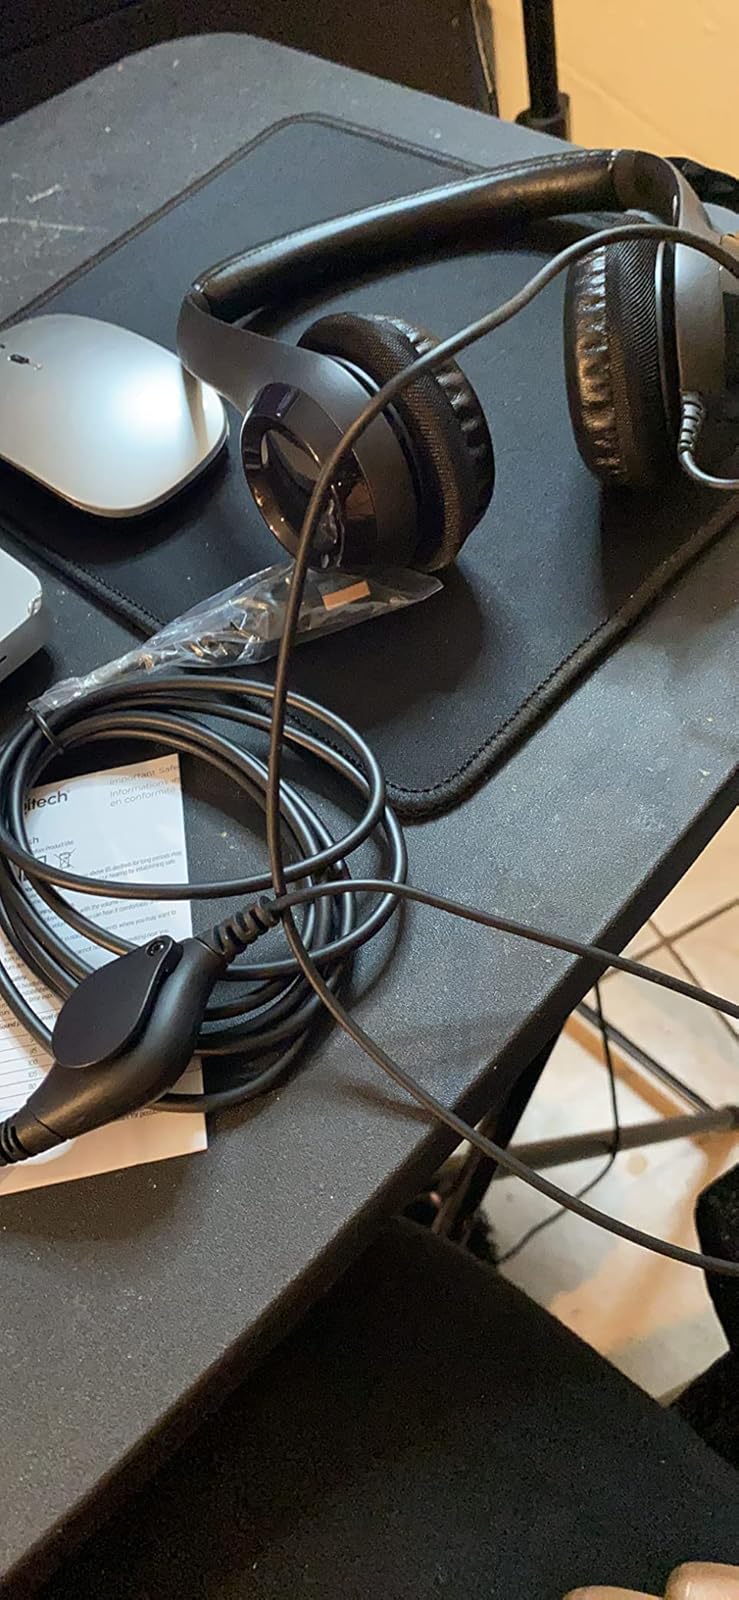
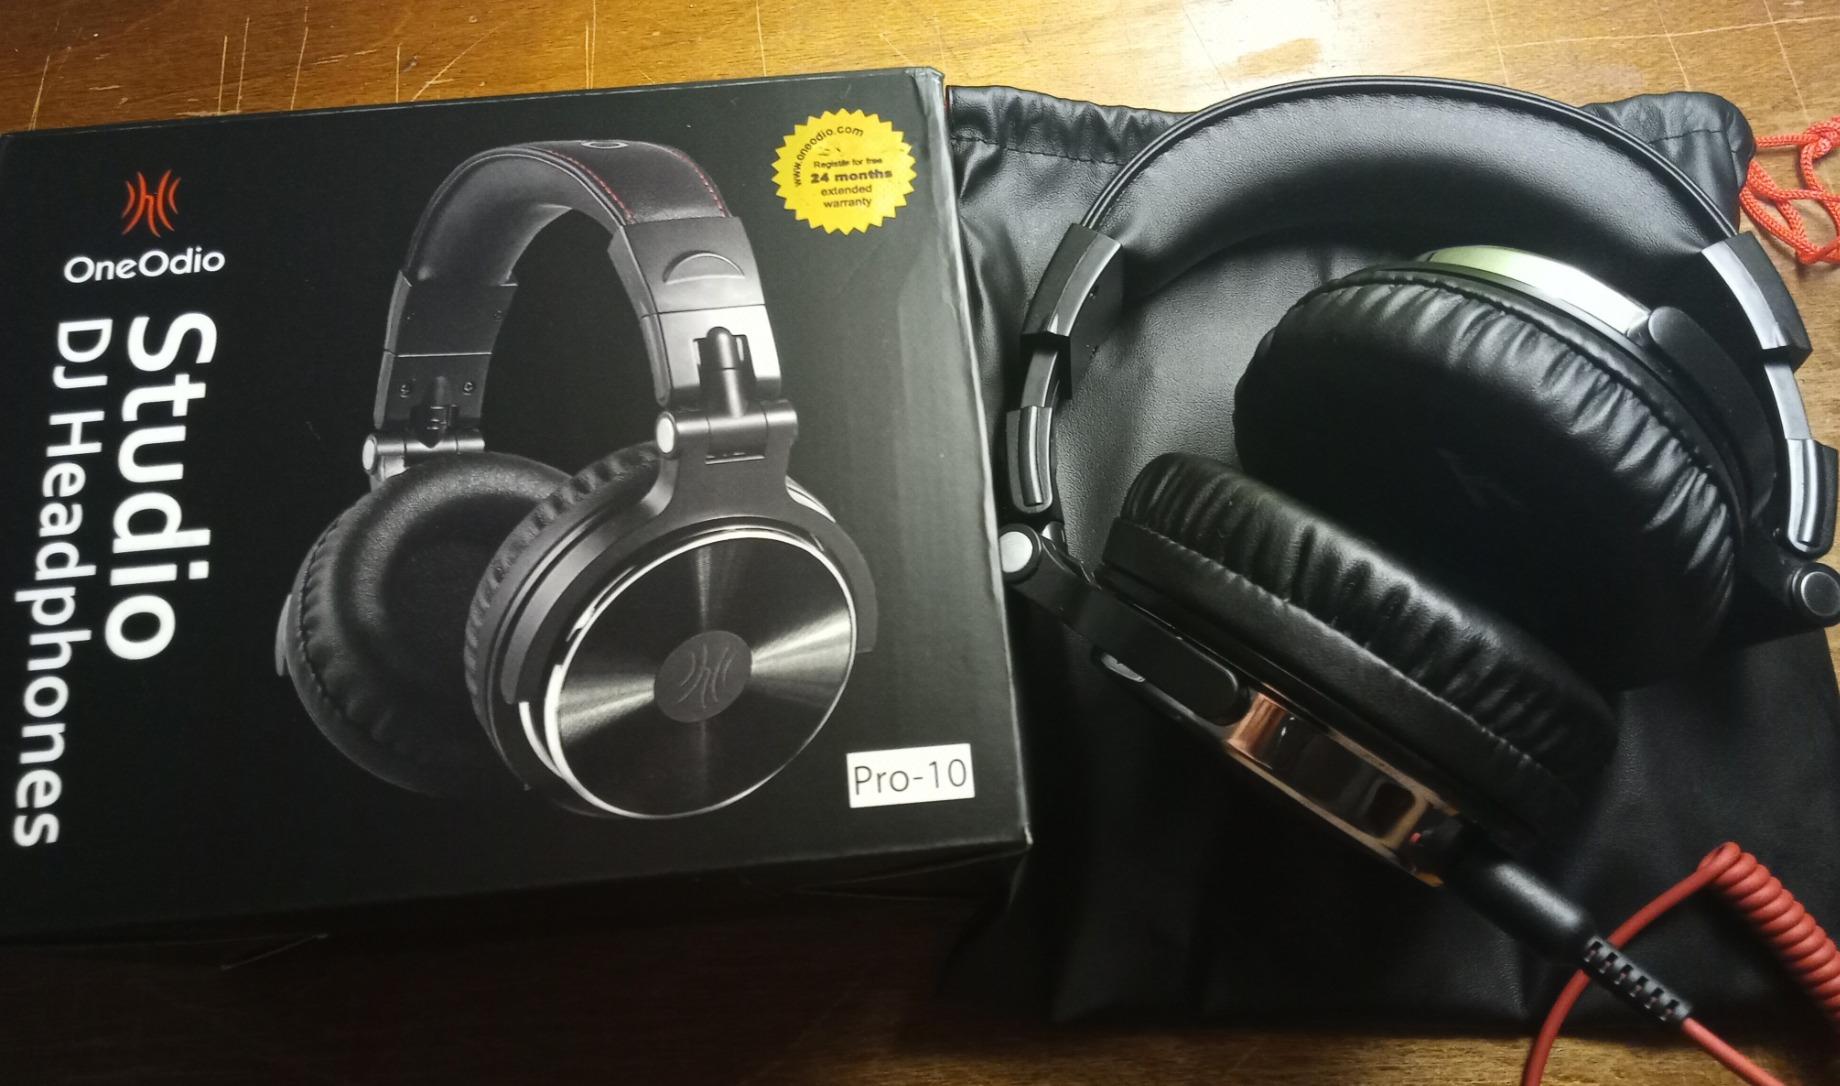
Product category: headphones
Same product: no